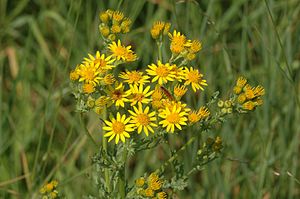
Engbrandbæger
Engbrandbæger, ofte skrevet eng-brandbæger, er en 40-100 cm høj, urteagtig plante med en opret vækst. Planten er stærkt giftig ved indtagelse. På nogle braklagte marker vokser den i stor mængder, og kan især volde problemer, hvis man ensilerer markens vegetation til foder for kreaturer.